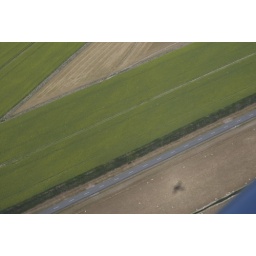
This is a shadow on ground of the Piper Warrior which we were flying in